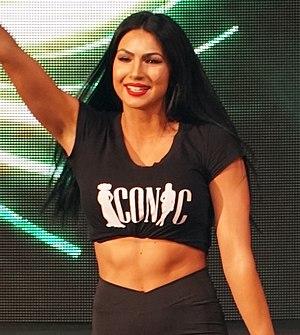
Jessica « Jessie » McKay est une catcheuse australienne. Elle travaille actuellement à la World Wrestling Entertainment, dans la division Raw, sous le nom de Billie Kay. Anciennes championnes par équipe féminine de la WWE, Peyton Royce & elle détiennent le second record du plus long règne avec 120 jours.